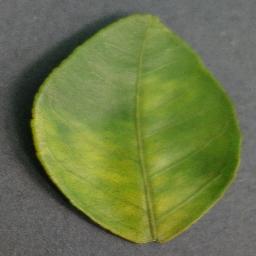
Label: Orange___Haunglongbing_(Citrus_greening)